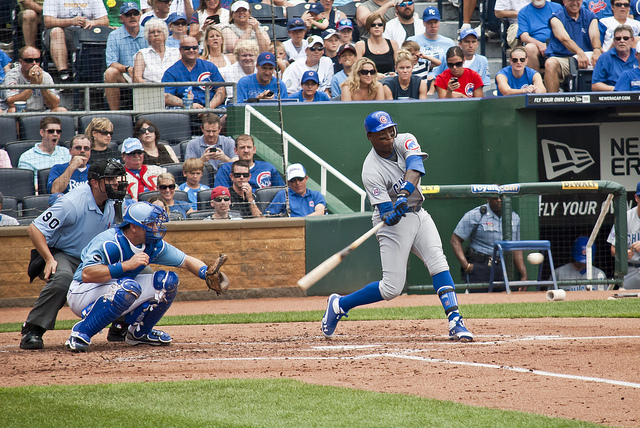
một cầu thủ bóng chày đang vung gậy đỡ bóng